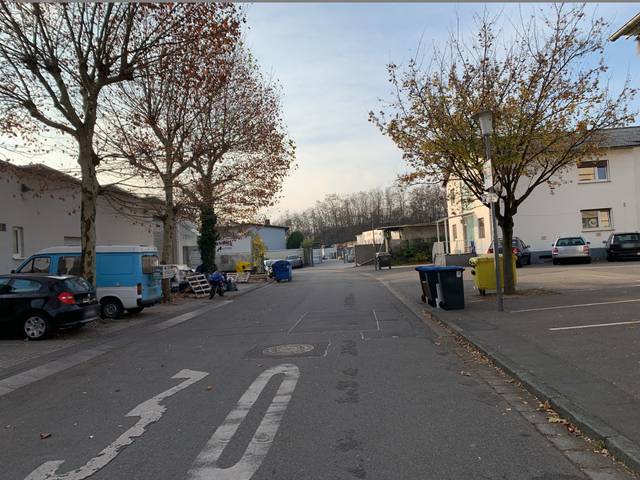
Region: Germany
Coordinates: 49.386, 8.679